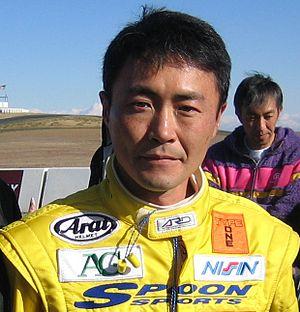
Kazunori Yamauchi est un concepteur japonais de jeu vidéo. Il est l'emblématique créateur de la série Gran Turismo. Il est aussi le président du studio Polyphony Digital depuis sa fondation en 1998.